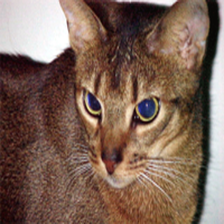
Species: cat
Breed: Abyssinian